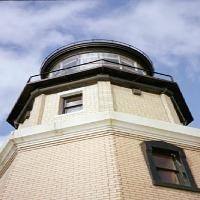
Weather: cloudy or overcast